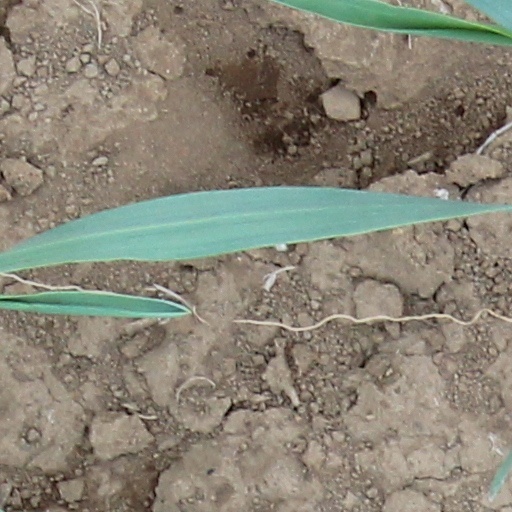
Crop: wheat